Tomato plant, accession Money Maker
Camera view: bottom (45 deg); turntable rotation: 0 degrees
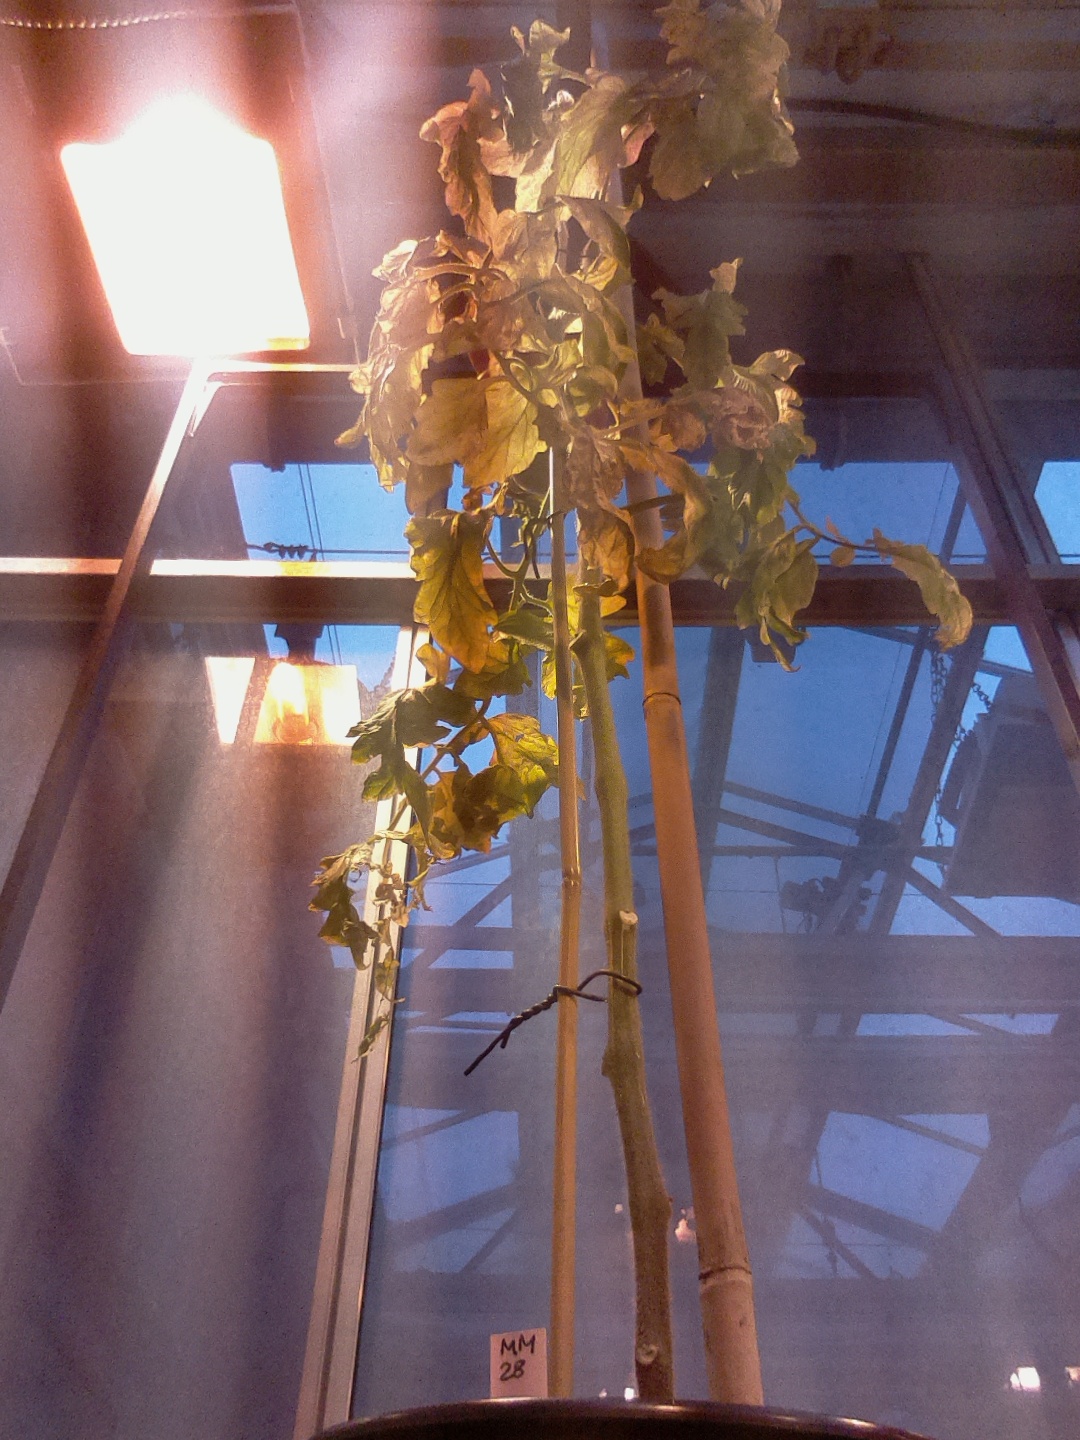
BBCH growth stage 86: 60%-70% of fruits show typical fully ripe color